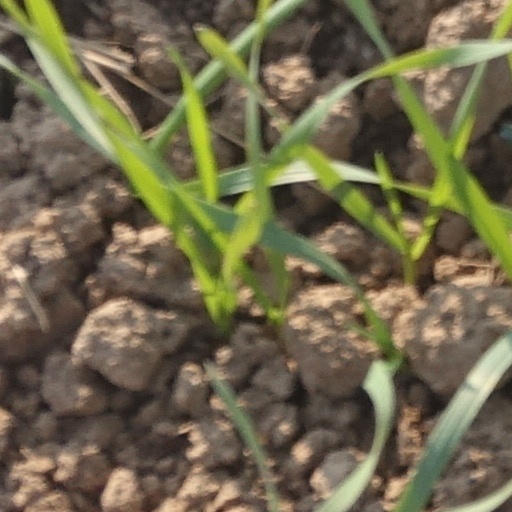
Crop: wheat